Liaqat Ali Bangulzai

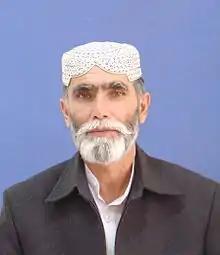

Liaquat Ali Bangulzai (Brahvi, Balochi, Urdu, Persian: لیاقت علی بنگلزئ) was born in District Mastung in Baluchistan. He started his early education from Govt. Pilot Secondary School Mastung. He then graduated from Govt. Degree College Mastung in 1977. and further in 1989 he did his master's degree in philosophy from University of Baluchistan, Quetta. He also received an Arabic Language Diploma from Imam Ali School, Bahrain.